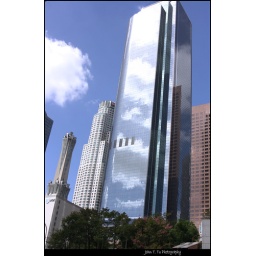
building by bunker hill park